Brittany Hodges

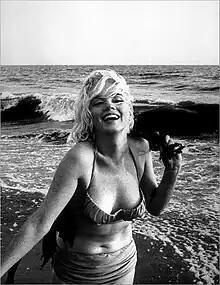
Brittany named her stripper alter ego "Marilyn" after Marilyn Monroe.

Brittany began to spend more time with Raul, who was unlike Brittany's other friends because he did not come from a wealthy background. Brittany shoplifted a sweater for Raul to give to his mother for Christmas. She also helped him with his college applications that he was reluctant to complete. Then, Brittany got the lead role in the school play, "Much Ado About Nothing". Raul stepped in to play the male lead when J.T. didn't show up to play his role. Brittany and Raul's feelings culminated when they shared a kiss backstage at the play. Later, Raul supported Brittany when her parents didn't come to see her. In a turn of events, Brittany then dumped Raul after she became afraid by the feeling of being in love. She started dating J.T. again in order to hurt Raul. Raul's ex-girlfriend, Rianna Miner (Alexis Thorpe), returned to town just in time for prom, and she persuaded Brittany and Raul to start dating. After prom, the couple made love at a campsite. Their lives took different paths when they accepted colleges in different towns. Before they went to school, they got into a car accident where Brittany was driving drunk. She came out of the accident unscathed while Raul was paralyzed for several months. Raul blamed Brittany for the accident, and he told her to go to college and leave him alone. Brittany refused to leave Genoa City, and she stayed with Raul while he recovered. When Brittany and Raul reunited, Brittany's parents, Anita and Frederick, didn't approve of their relationship. They cut Brittany off from their money, and she was forced to live in a cheap apartment with Raul. One night, burglars came into the apartment and held Brittany captive. Luckily, Billy Abbott and Raul arrived in time to save her. After the break-in, Brittany and Raul both moved back in with their families for a short while. During that time, Raul turned down his scholarship from an out-of-town college in order to stay with Brittany and work part-time in Genoa City. Then, Brittany and Raul moved into an apartment with Billy and Mac, who were engaged at the time. In a turn of events, Billy and Mac left town after they were led to believe that they were first cousins. Raul and Brittany rented Mac's room to J.T. in order to make some money.